Chaubara Dera No. 1

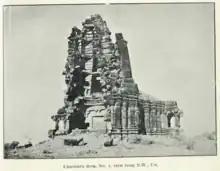
Chaubara Dera No. 1, c. 1920

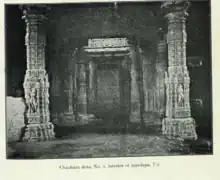
Interior

The date of the temple's construction is not known. Due to the inscription within the temple which mentions Udayaditya (r. 1070–1093 CE), some ascribe its construction to him. However, Adhikari ascribes its construction to Bhoja (r. 1010–1055 CE).